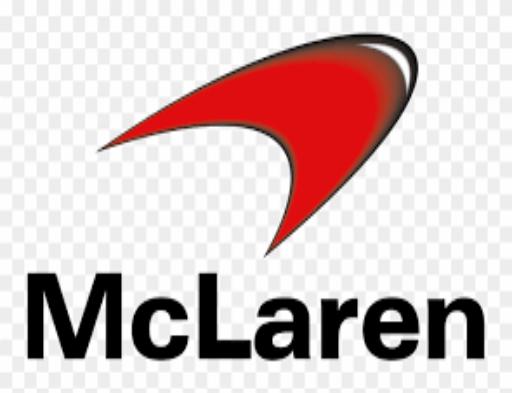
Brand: mclaren
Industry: Transportation